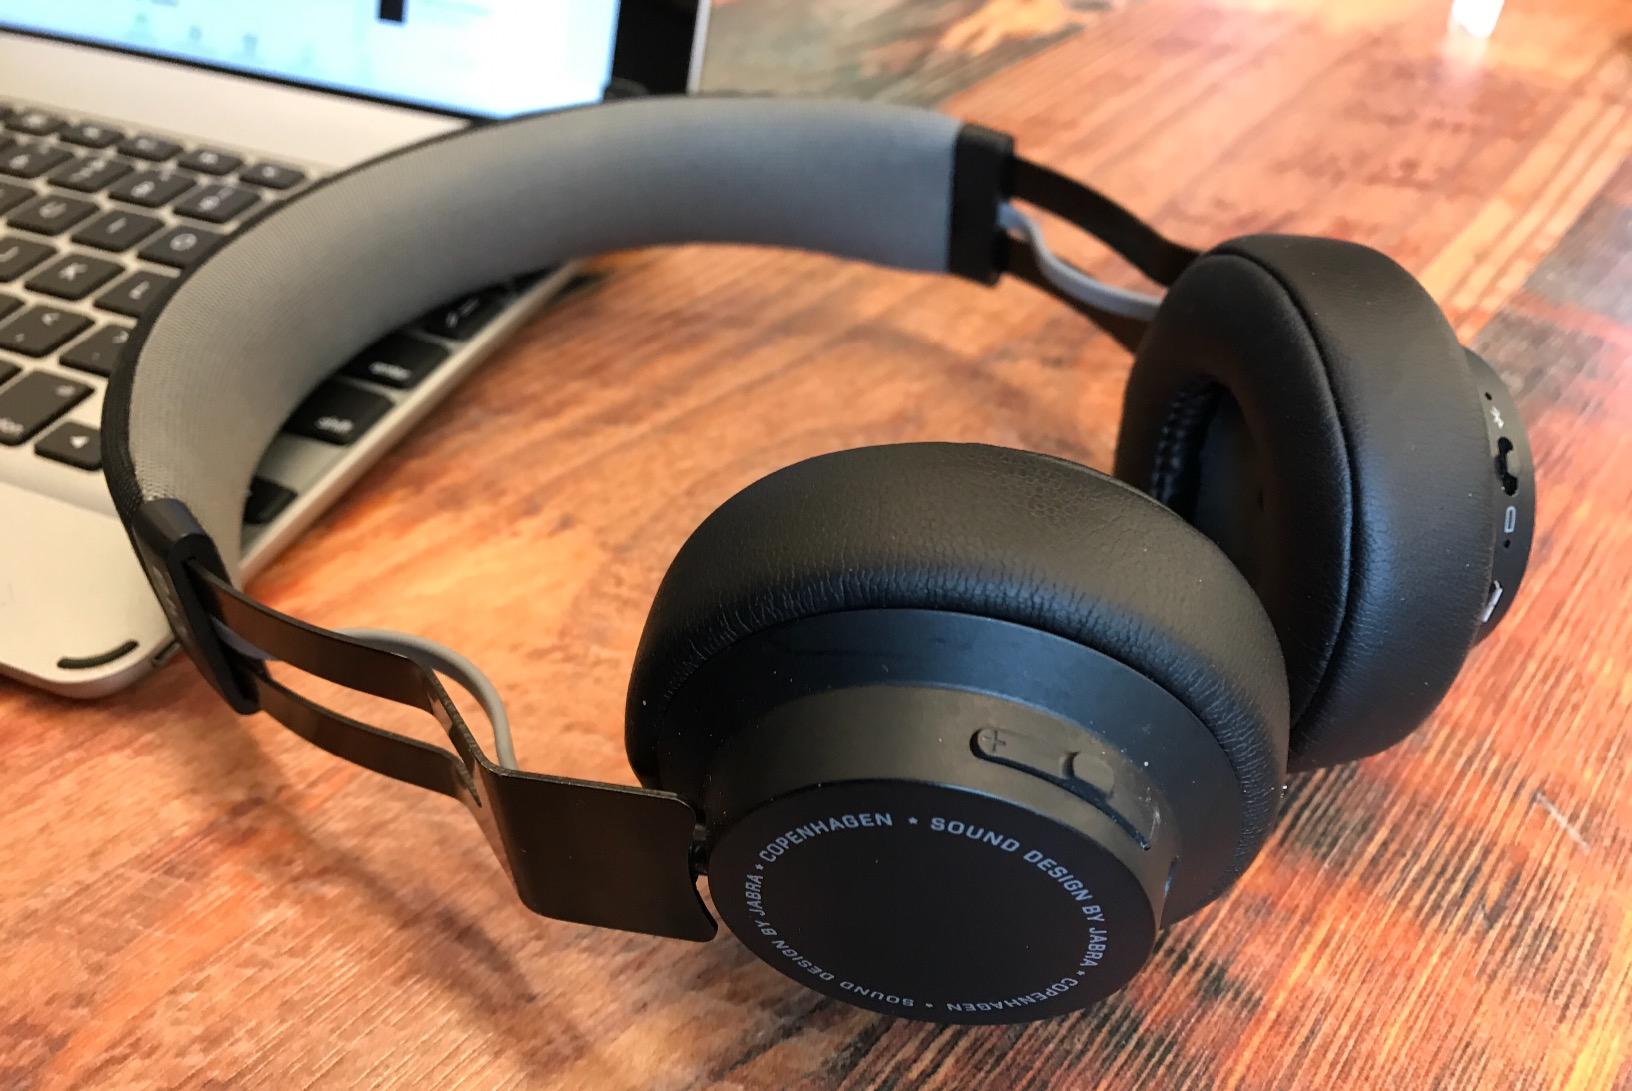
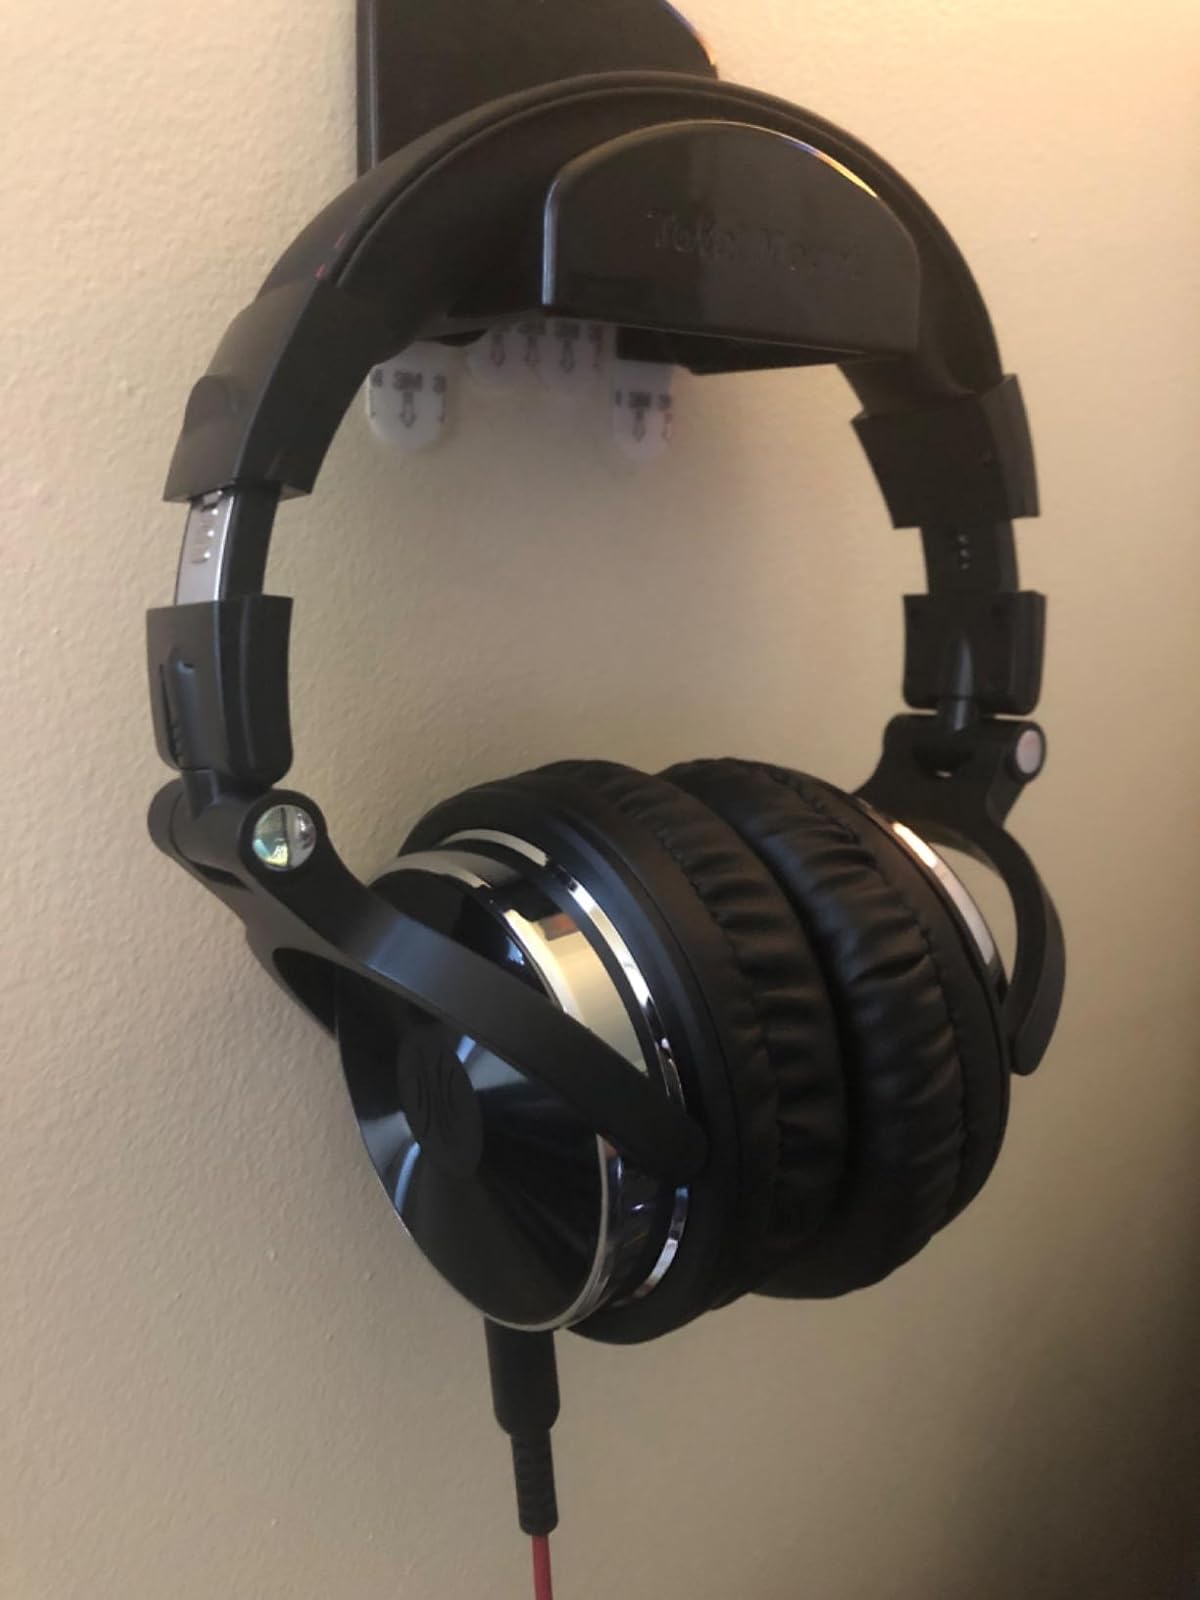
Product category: headphones
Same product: no